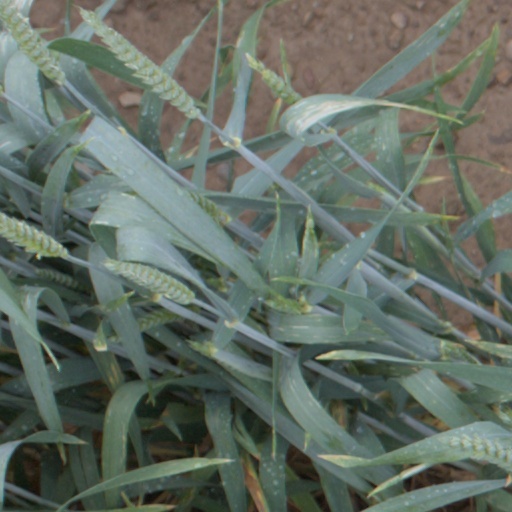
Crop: wheat